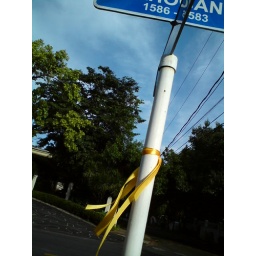
Yellow ribbons adorn street signs in Dasmarinas Village in Makati City one week before Cory Aquino's passing.